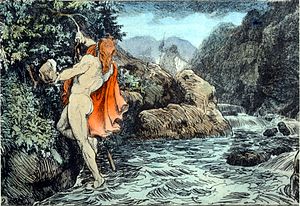
Gjálp og Greip
Thors rejse til Geirrodsgård af Lorenz Frølich
I den nordiske mytologi er Gjálp og Greip to kæmpe jættekvinder.